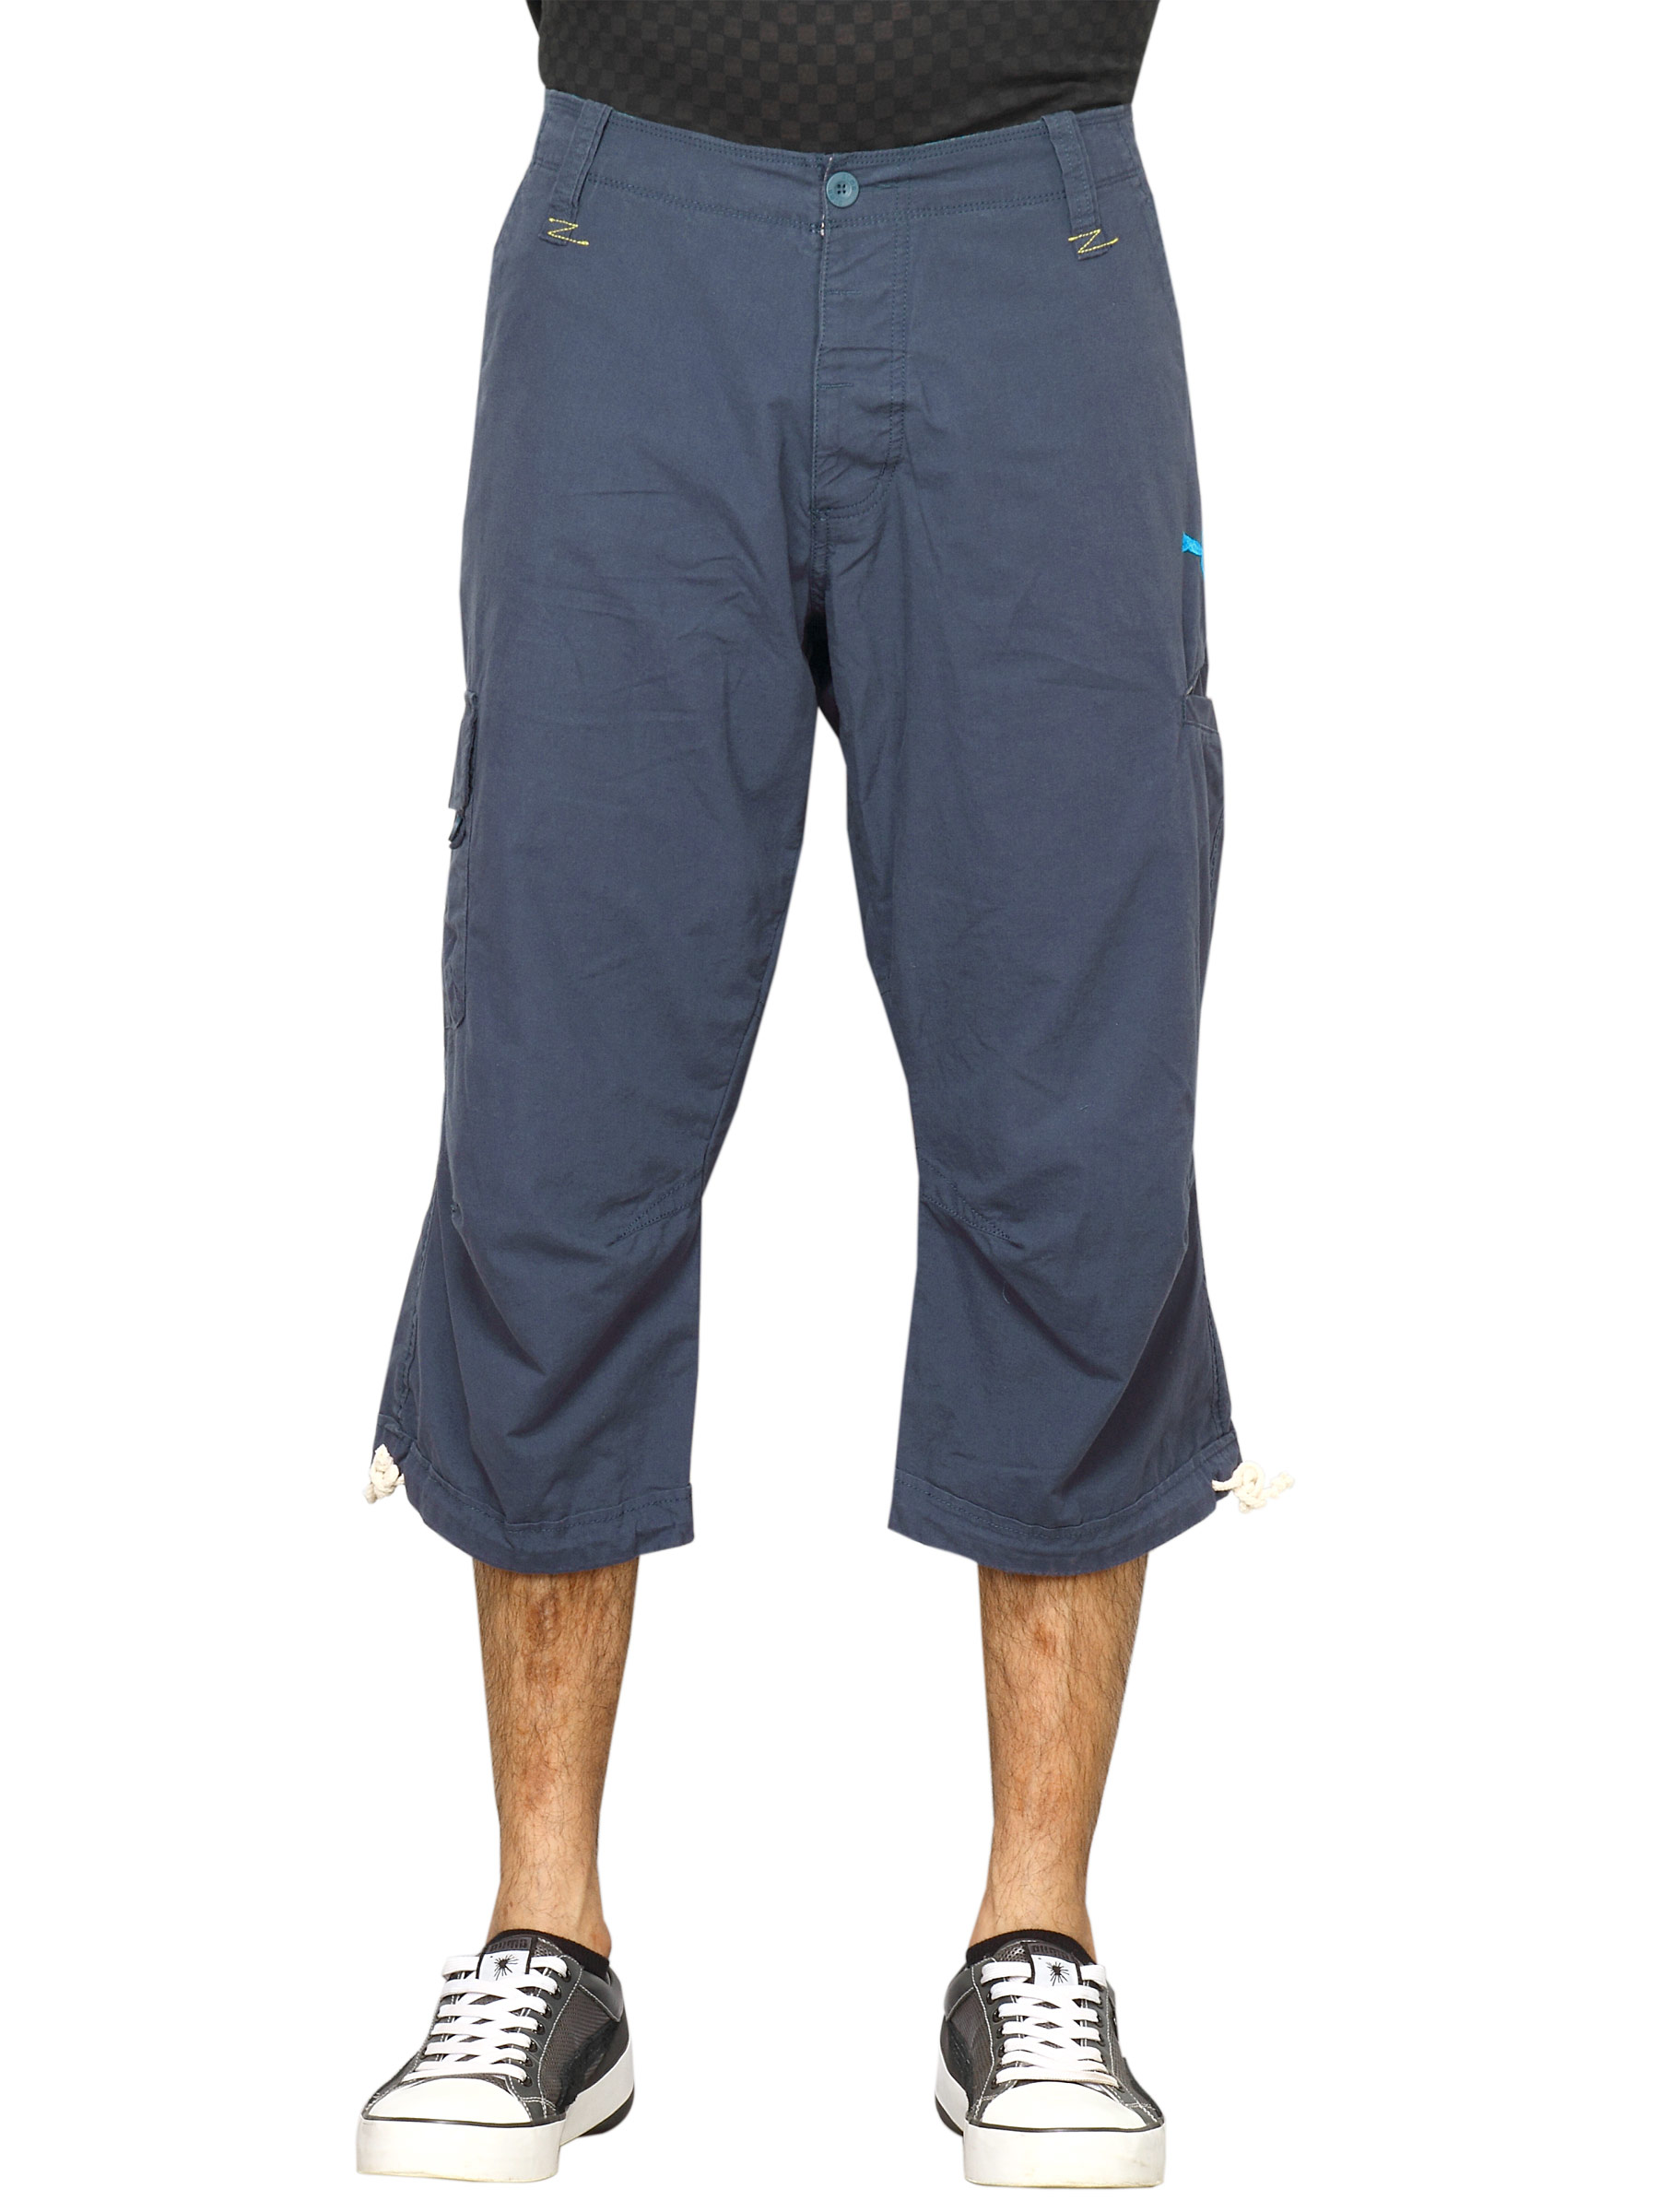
Puma Men Pants Navy Blue Shorts
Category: Apparel / Bottomwear / Shorts
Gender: Men
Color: Navy Blue
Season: Fall 2011
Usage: Casual